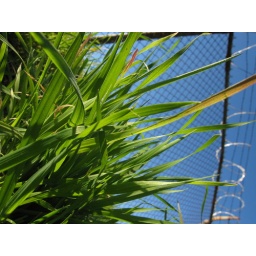
a fence to keep the grass in. that's what they do to grass in downtown oakland.